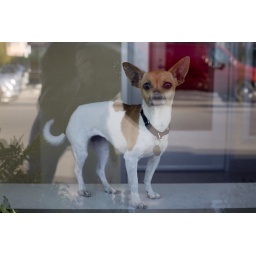
dog in the window